High Hell (film)

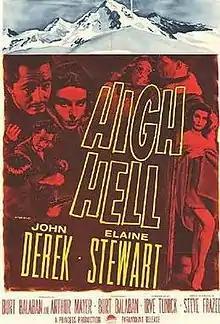

High Hell is a 1958 American film set in the Canadian Rockies. It was a British B-movie intended for North American audiences, with exteriors filmed in the Swiss Jungfrau and interiors on a British sound stage.